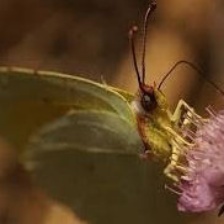
Species: CLEOPATRA
Butterfly family (ImageNet category): sulphur_butterfly